Moscow Pride

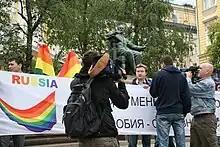
Photo of the Moscow Pride 2008 on June 1, 2008.

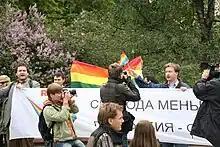
Photo of the Moscow Pride 2008 on June 1, 2008.

Organizers applied for five marches in different locations per every day in May, but Moscow Mayor banned all the 155 events saying that "they will endanger public order and cause negative reaction of the majority of the population". President of Russia, Dmitry Medvedev, phoned the Prefecture of the Central Administrative area of Moscow and told him to authorise the gay demonstration, nevertheless, authorization was refused. Organizers introduced the ban of all marches to the European Court of Human Rights after they lost in Russian courts. The event took place on Sunday June,1 in two locations : First, a flashmob protest which gathered around thirty LGBTQ activists led by Nikolai Alekseev in front of the Statue of famous Russian music composer Tchaikovsky and second they unveiled a banner quoting "Rights to Gays and Lesbians. Homophobia of Mayor Luzhkov should be prosecuted" from the third floor of a building in front of the Moscow City Hall. The trick of the activists worked. While they were able to have their flashmob protest without being assaulted or arrested in a different location, they symbolically made their protest in front of the City Hall and avoid clashes with protesters as they were not on the ground.